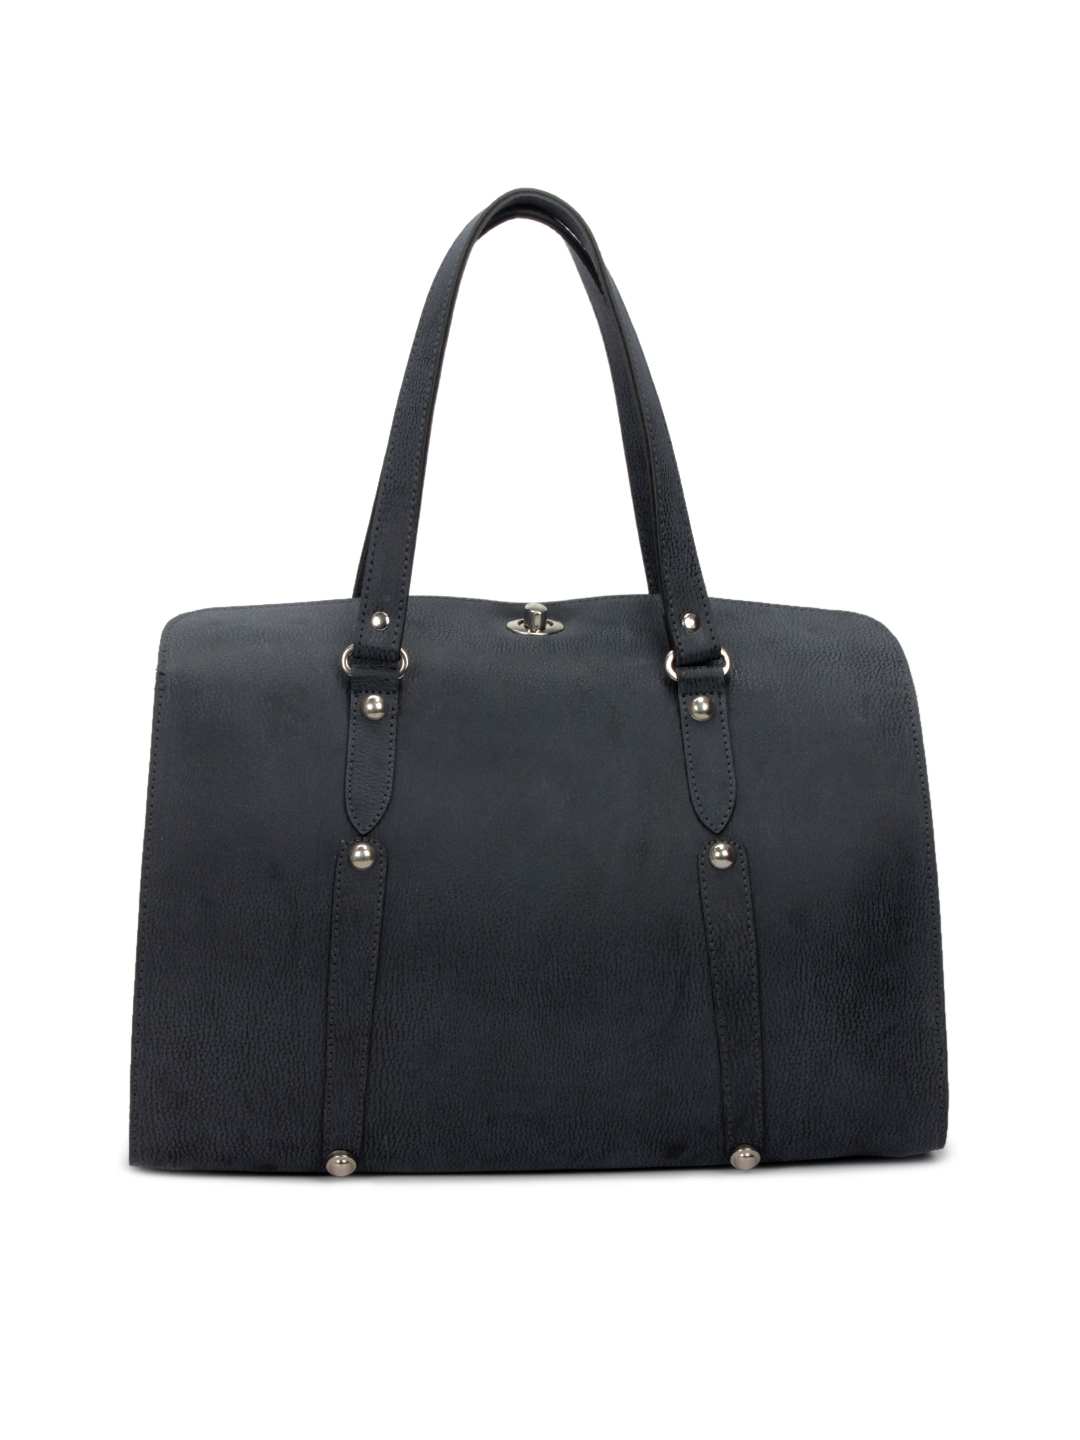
Spice Art Women Leatherette Grey Handbag
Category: Accessories / Bags / Handbags
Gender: Women
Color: Grey
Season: Winter 2015
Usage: Casual